Alexander McCulloch (politician)

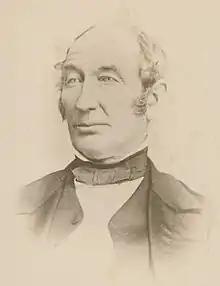

Alexander McCulloch (c. 1809 - 15 October 1890) was an Australian politician who represented the South Australian House of Assembly seat of The Burra from 1866 to 1868.